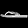
Label: Sandal